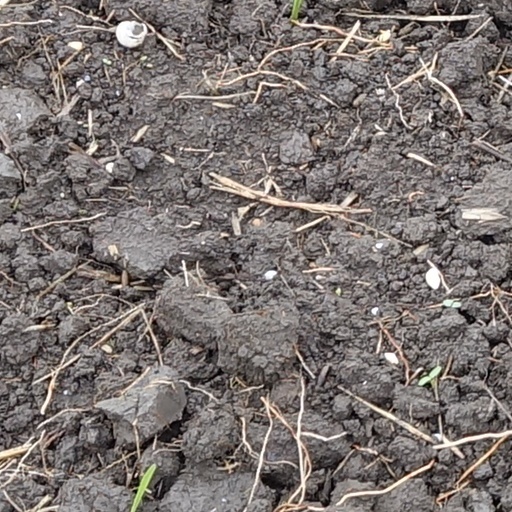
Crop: wheat